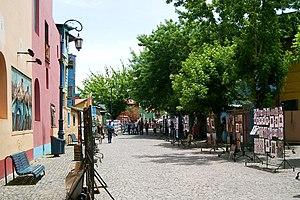
La Boca est un quartier proche du centre de Buenos Aires, en Argentine. Il est situé au sud-est du centre, près du port, entouré de Barracas à l'ouest, et San Telmo et Puerto Madero au nord. Il porte le nom de "La Boca" car il s'élève autour de l'une des embouchures du Riachuelo.